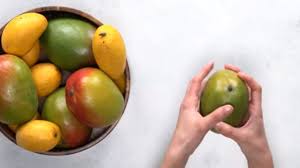
Label: Mango